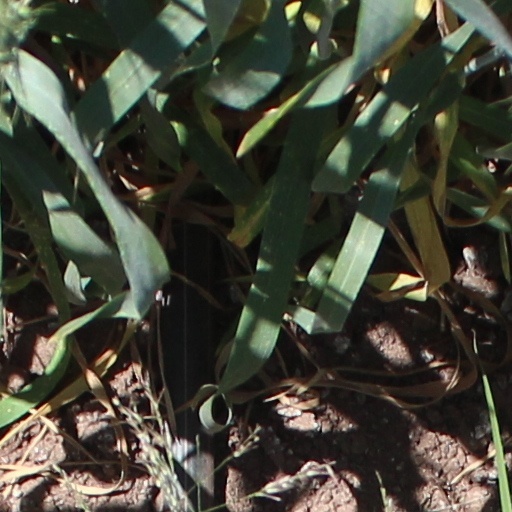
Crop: wheat